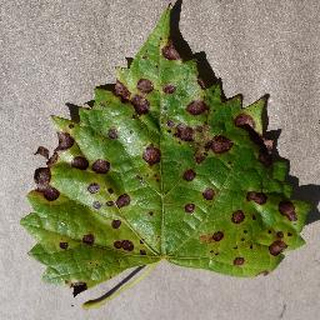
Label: grape_black_rot